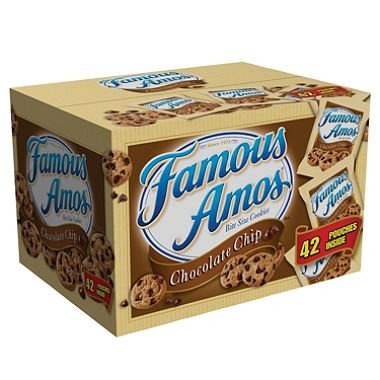
Item Name: Famous Amos Chocolate Chip Cookies (2 oz. , 84 ct. )
Value: 168.0
Unit: Ounce

Price: 20.99